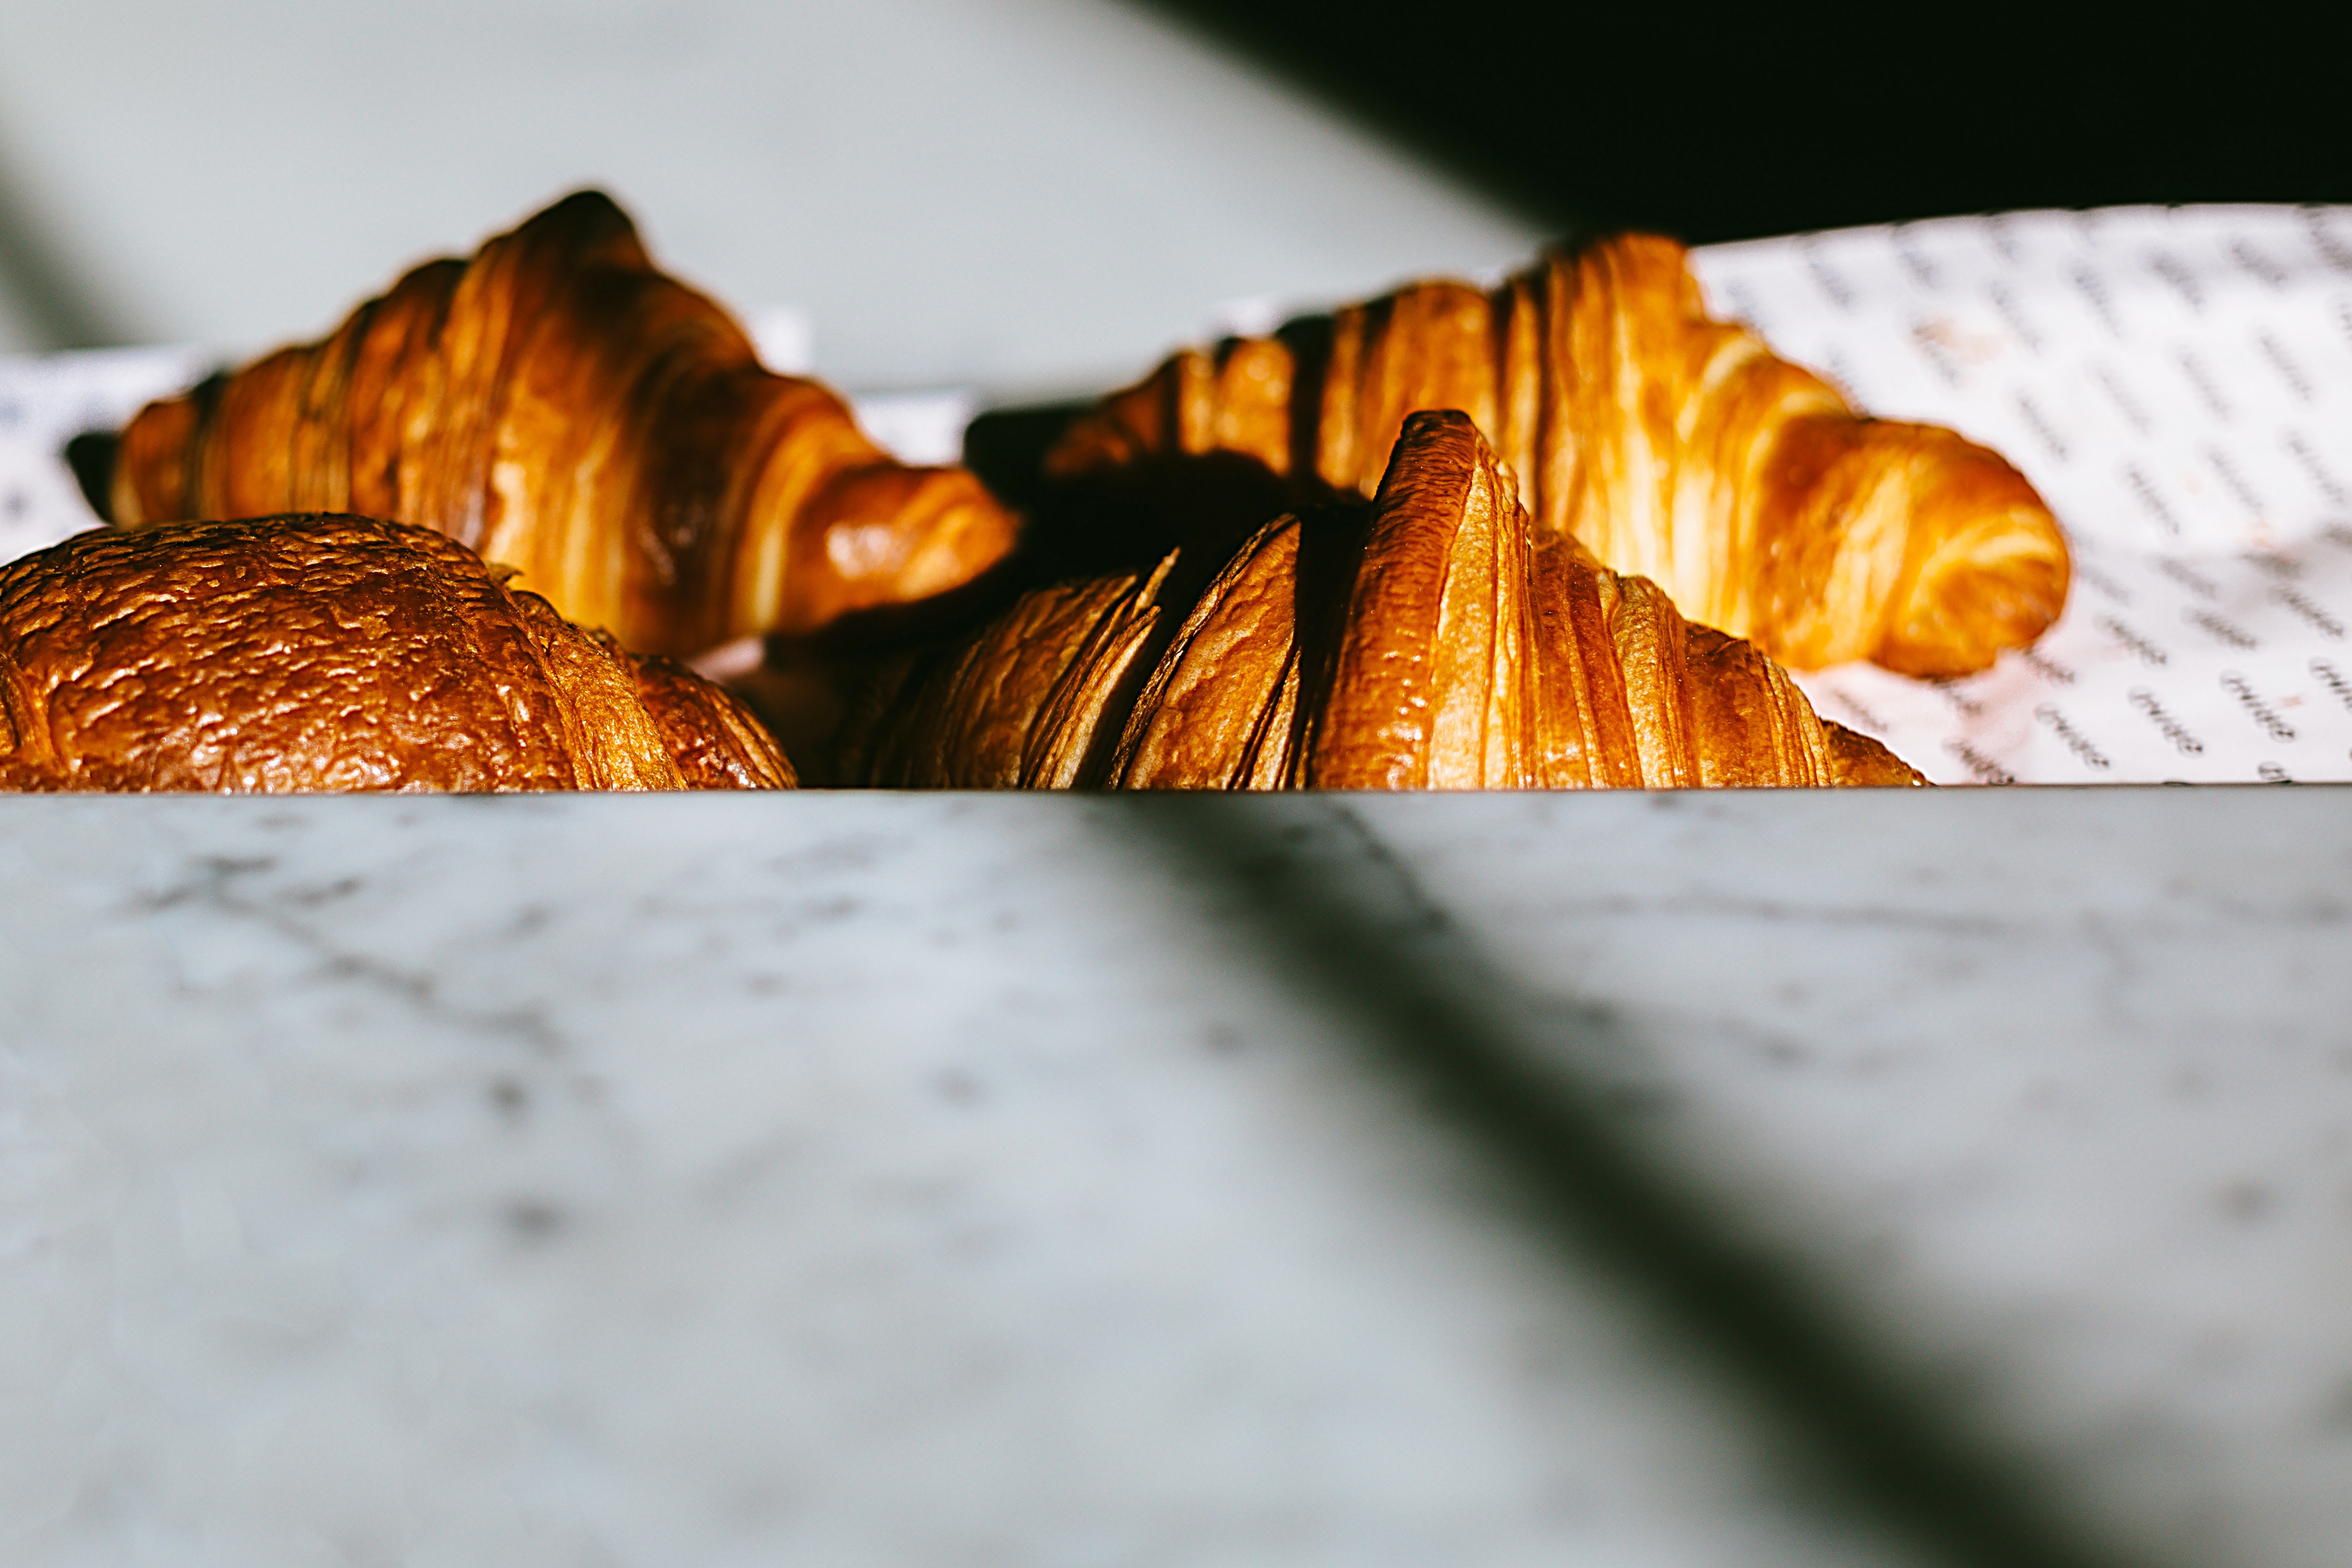
croissant, viennoiserie, food, dish, cuisine, baked goods, pastry, Pastizz, junk food, Sfogliatelle, pain au chocolat, danish pastry, brioche, ingredient, dessert, baguette, bread